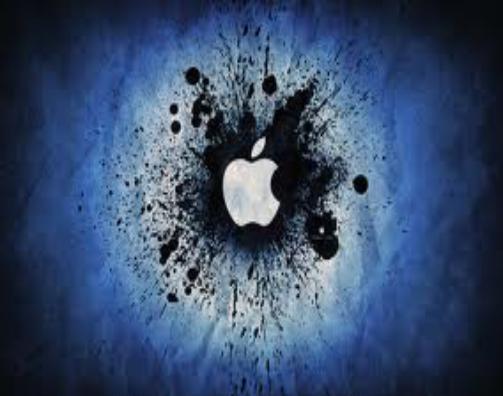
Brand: Apple
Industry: Electronic